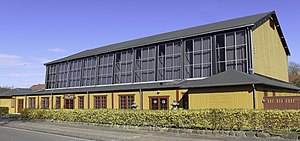
Leif Rovsing / Dansk Tennis Club
Dansk Tennis Club, Rygaards Allé 75, Hellerup
Dansk Tennis Club (også kendt som ""Rovsing-Hallen"") opført i 1919 på Rygaards Allé 75 i Hellerup."
Ludvig Leif Sadi Rovsing født Qvist var dansk elitetennisspiller og fremtrædende fortaler for homoseksuelles rettigheder.